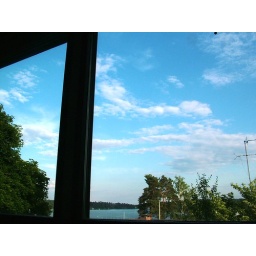
Seen from our windows the sky is so vast! It puts thoughts well in to perspective.